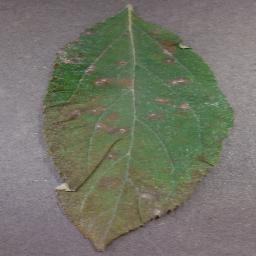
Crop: apple
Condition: cedar_rust